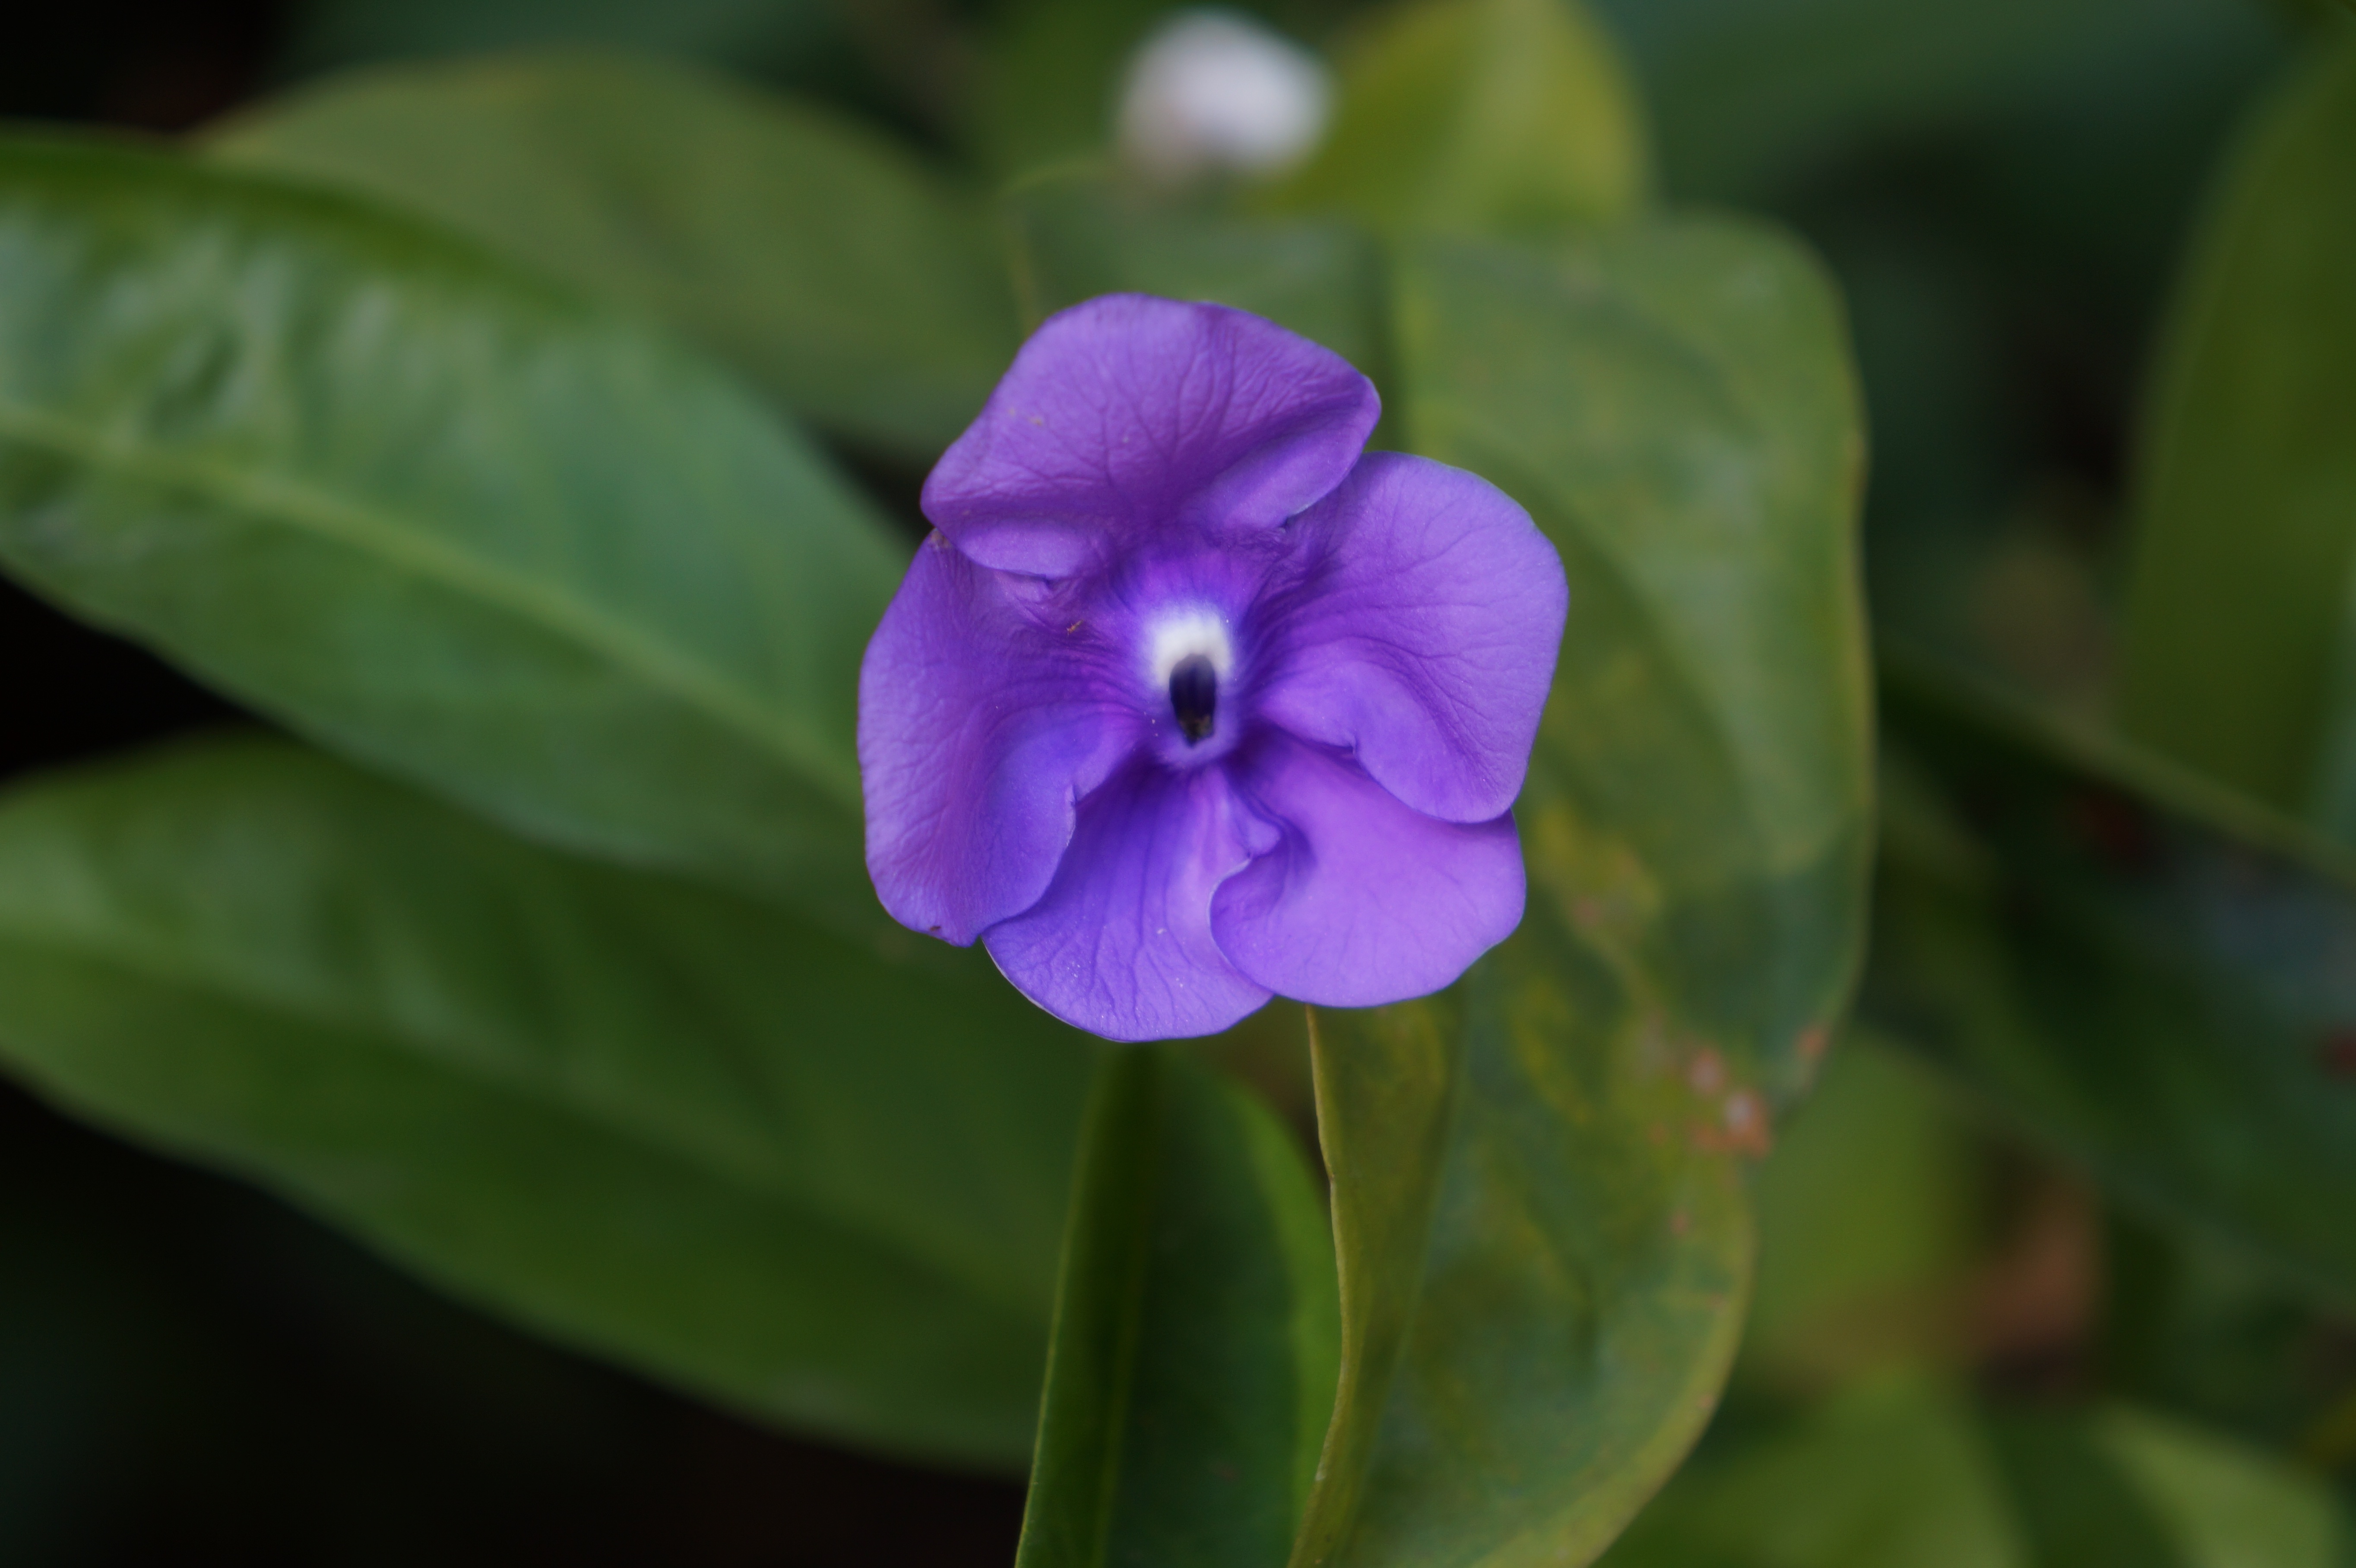
nature, blossom, plant, leaf, flower, petal, wild, botany, flora, wildflower, flowers, violets, macro photography, flowering plant, dayflower, land plant, violet family, dayflower family